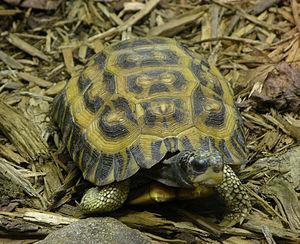
Pyxis est un genre de tortues de la famille des Testudinidae.
La Pyxide à dos plat ou Pyxide à queue platte, aussi nommé le Kapidolo, est une espèce de tortues de la famille des Testudinidae.
La faune de Madagascar, tout comme sa flore, est très riche. En effet celle-ci présente entre 80 % et 90 % d'espèces endémiques. Cette notion d'endémisme bien qu'elle ne soit pas inexacte reste subjective, puisque dépendante du niveau taxonomique à partir duquel se positionne l'observateur et de la surface ou du milieu considéré. De nombreux taxons spécifiques ou génériques, sont strictement endémiques à Madagascar, mais aussi, plus rarement au niveau de la famille et atteignent donc des taux d'endémisme proche ou égaux de 100 %.